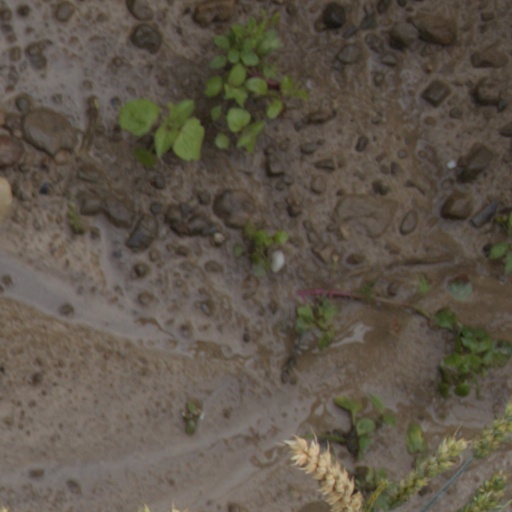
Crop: wheat